Zeina Toukan

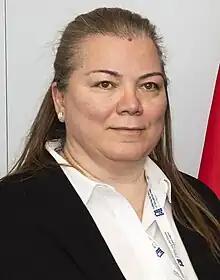
Zeina Toukan in 2023

Zeina Toukan is the Jordanian Minister of Planning and International Cooperation. She was appointed as minister on 27 October 2022.